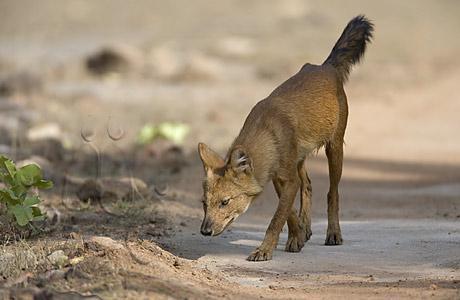
dhole